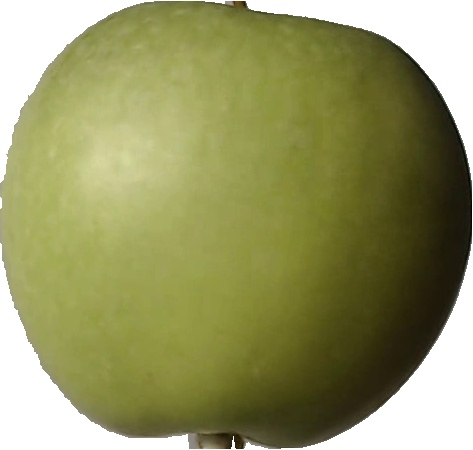
Label: apple_granny_smith_1